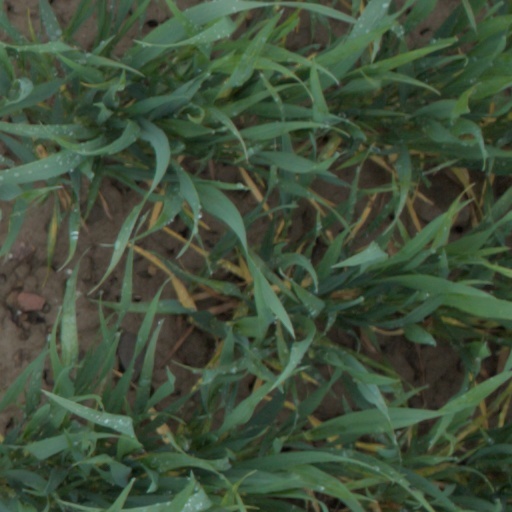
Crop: wheat